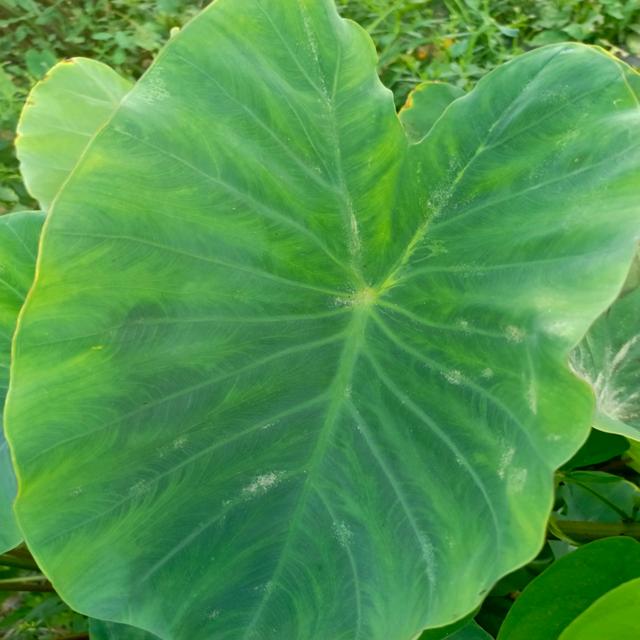
Label: Early_Blight